Moskvitch 410

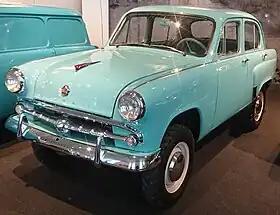

The Moskvitch 410 was an experimentally designed limited production car made by Soviet manufacturer MZMA from 1957 to 1961. Initially conceived as an economical and comfortable means of transport for agricultural machines' repairing teams, the 410 presented itself as a four wheel drive version of the Moskvitch 402 with a more powerful engine and higher ground clearance. In 1958, however, MZMA produced an upgraded station wagon variant on the same wheelbase, called Moskvitch 411. In total, only 7580 of model 410 and 1515 of model 411 were made.